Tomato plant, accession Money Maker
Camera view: vertical (180 deg); turntable rotation: 180 degrees
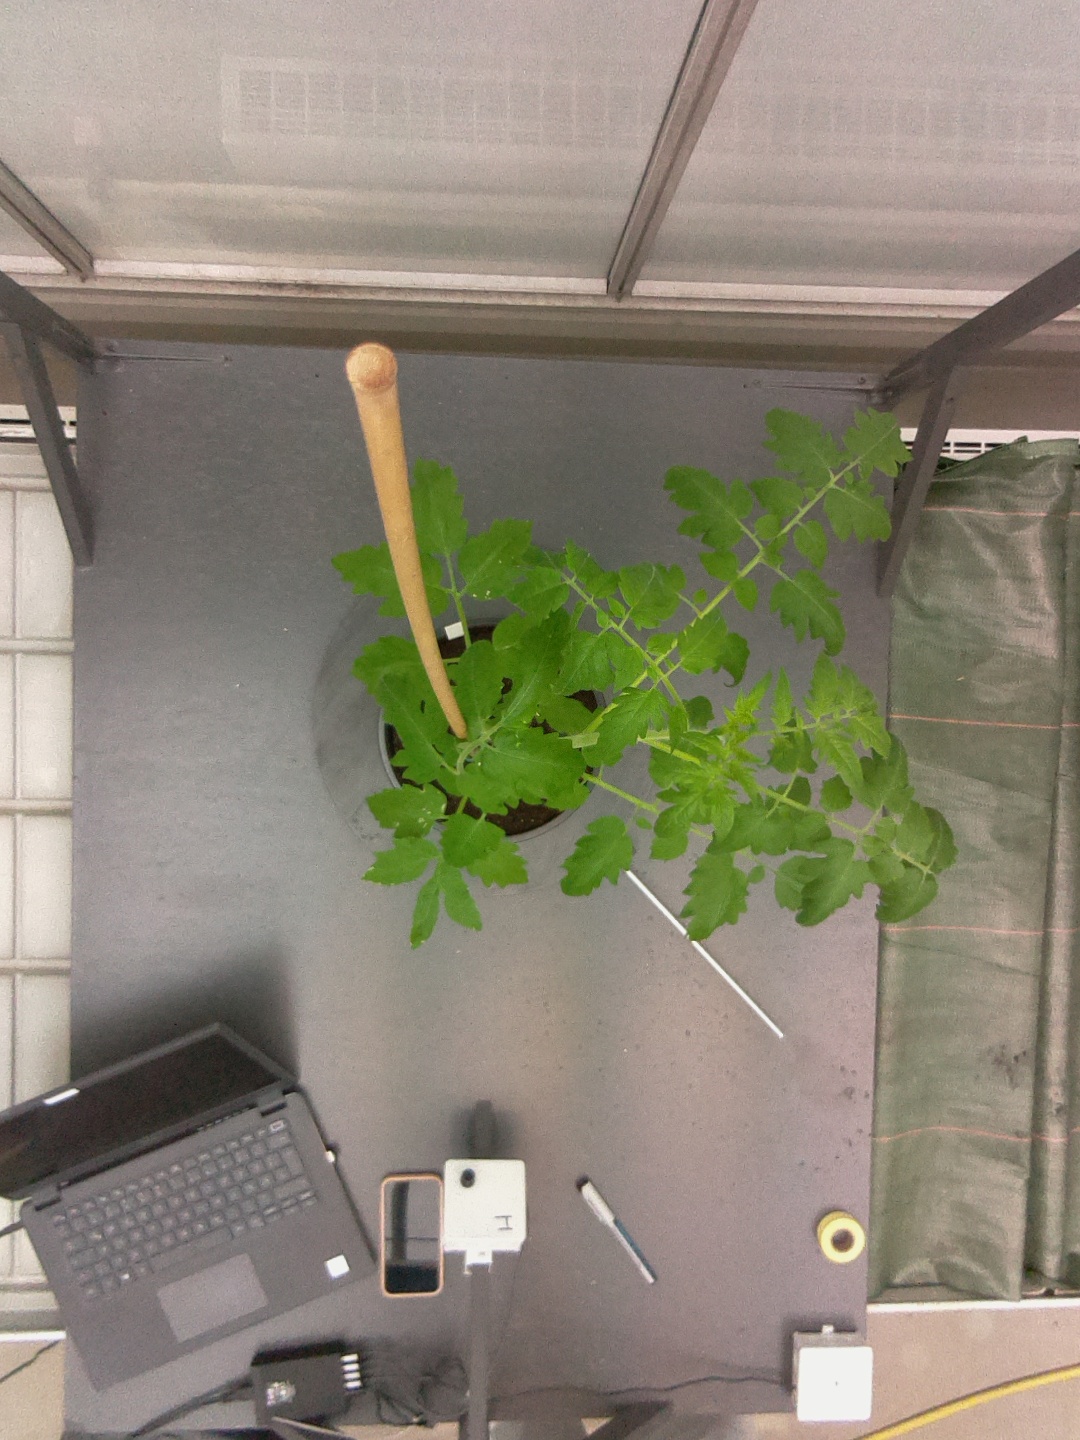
BBCH growth stage 14: 8 of true leaves visible